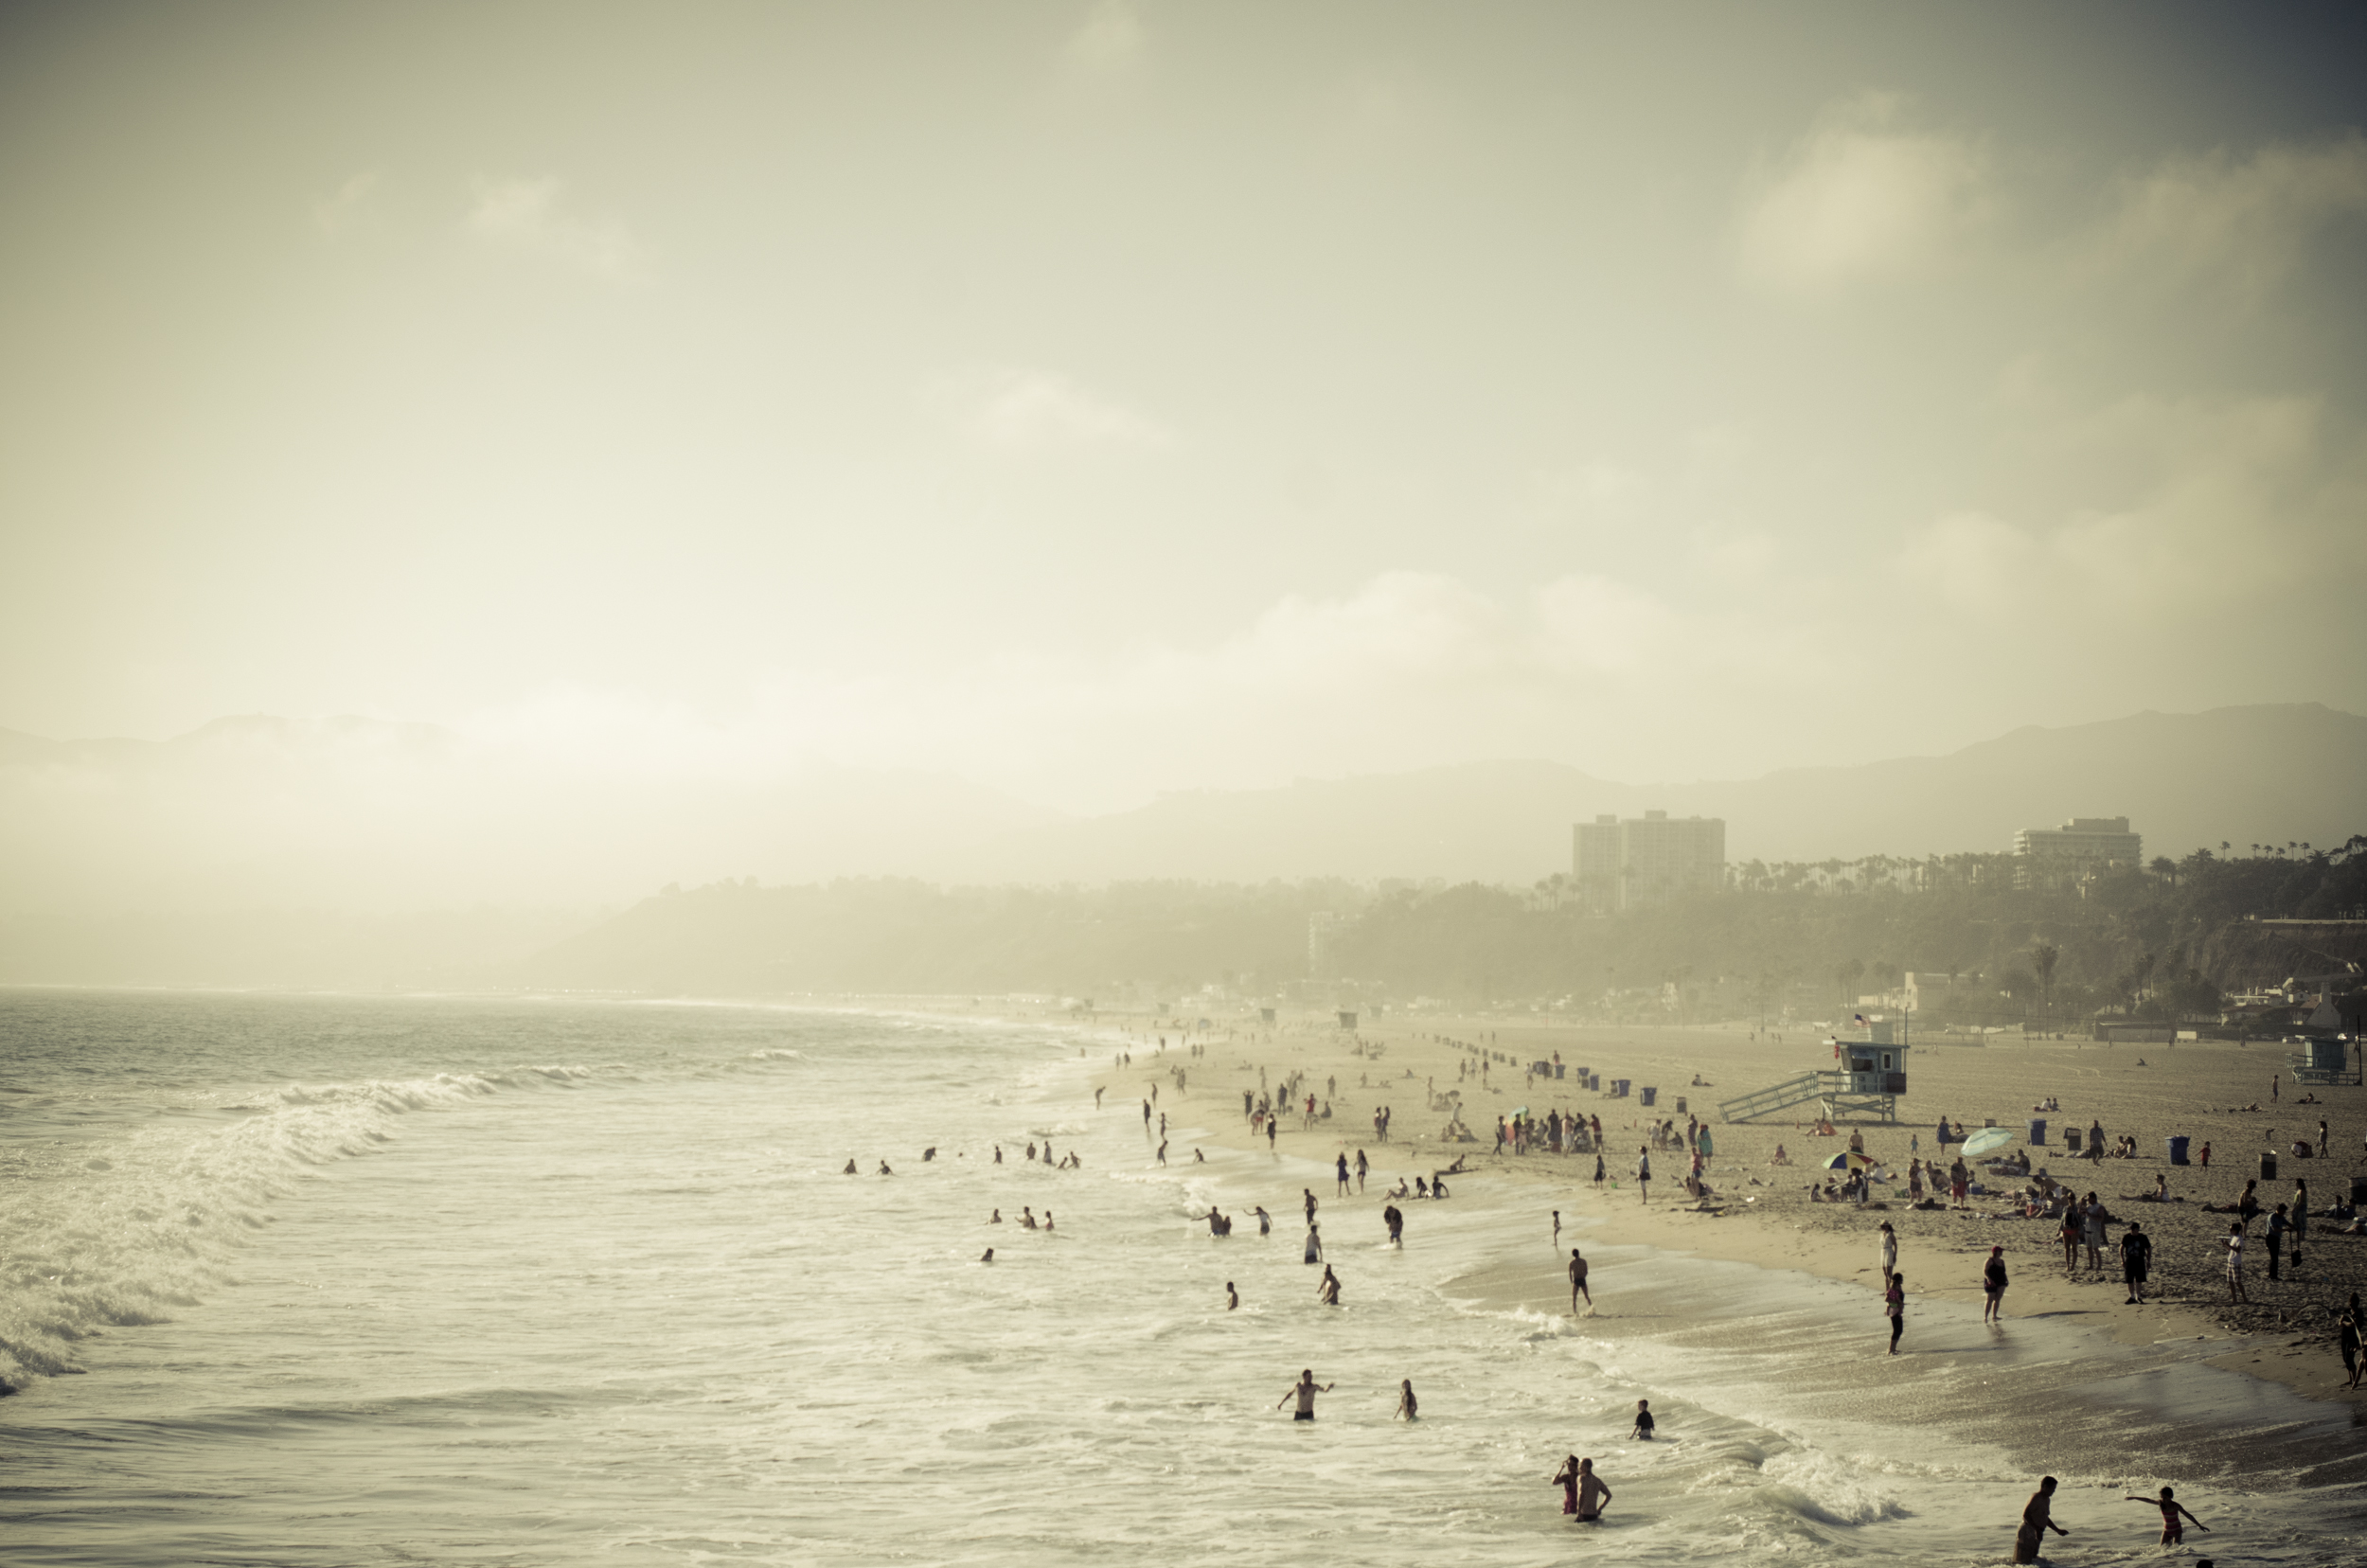
beach, sea, coast, sand, ocean, horizon, cloud, sunlight, morning, shore, wave, dawn, summer, vacation, holiday, california, swimming, body of water, sunny, fun, hot, atmospheric phenomenon, santa monica beach